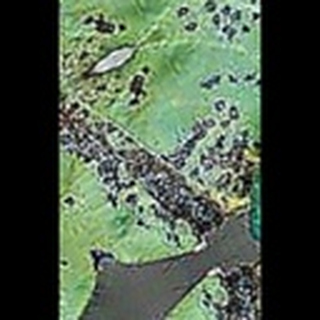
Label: cotton_bacterial_blight